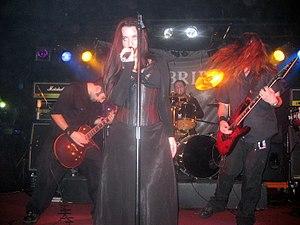
Cet article présente une liste de groupes de metal gothique.
Edenbridge est un groupe de metal symphonique autrichien, avec un son metal néo-classique dans certaines chansons. Leur style musical se caractérise par des sons très aériens et par une guitare miaulante et rythmée le plus souvent utilisée en son clair.